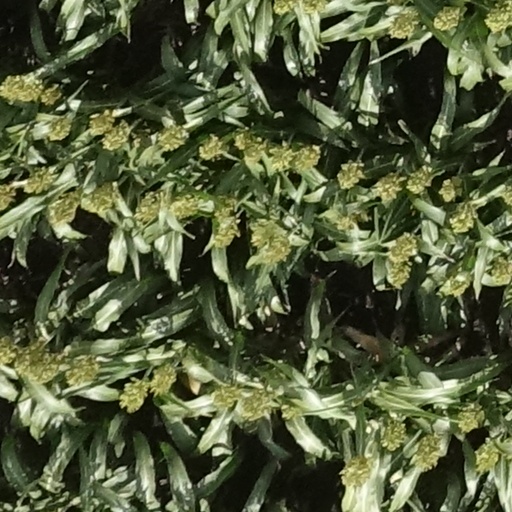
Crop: sorghum